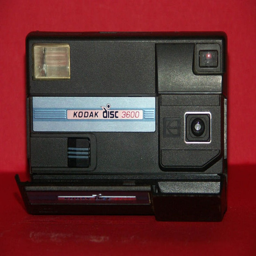
i rocked the camera in high school !